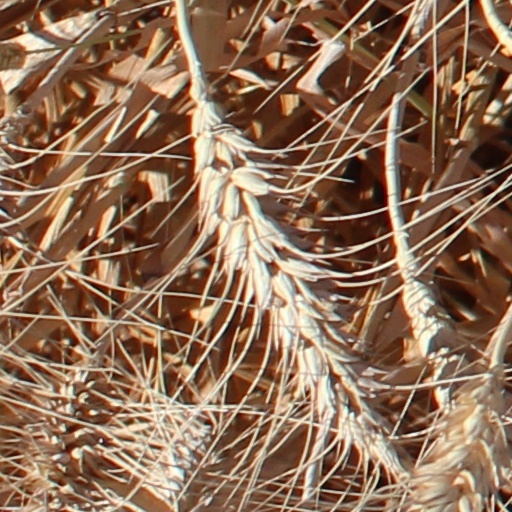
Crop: wheat